Yvonne Curtis

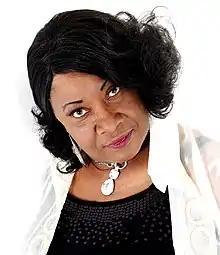
Yvonne Curtis in 2015

Yvonne Curtis (born Yvonne McIntosh) is a singer of Jamaican descent. She has lived in the United Kingdom since the early 1960s. She became the lead singer of the Serenaders and often travels back and forth from the Caribbean Islands performing as a reggae and soca artist.